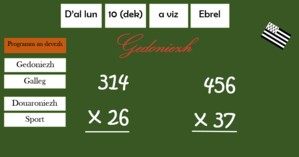
Date et emploi du temps en langue bretonne
L'enseignement bilingue se développe depuis plus de 30 ans. Le nombre d’élèves augmente chaque année et des filières bilingues existent dans plus de 400 établissements, soit dans un cadre immersif, soit dans des classes à parité horaire. Il est proposé aux parents d’élèves de l’académie de Rennes d’inscrire leurs enfants dans un établissement disposant de classes bilingues français-breton. De même, certaines écoles de l’Ile-de-France et de Loire-Atlantique possèdent des classes bilingues. La pratique quotidienne des deux langues « div yezh » favorise l’apprentissage d’un bilinguisme dès le plus jeune âge.